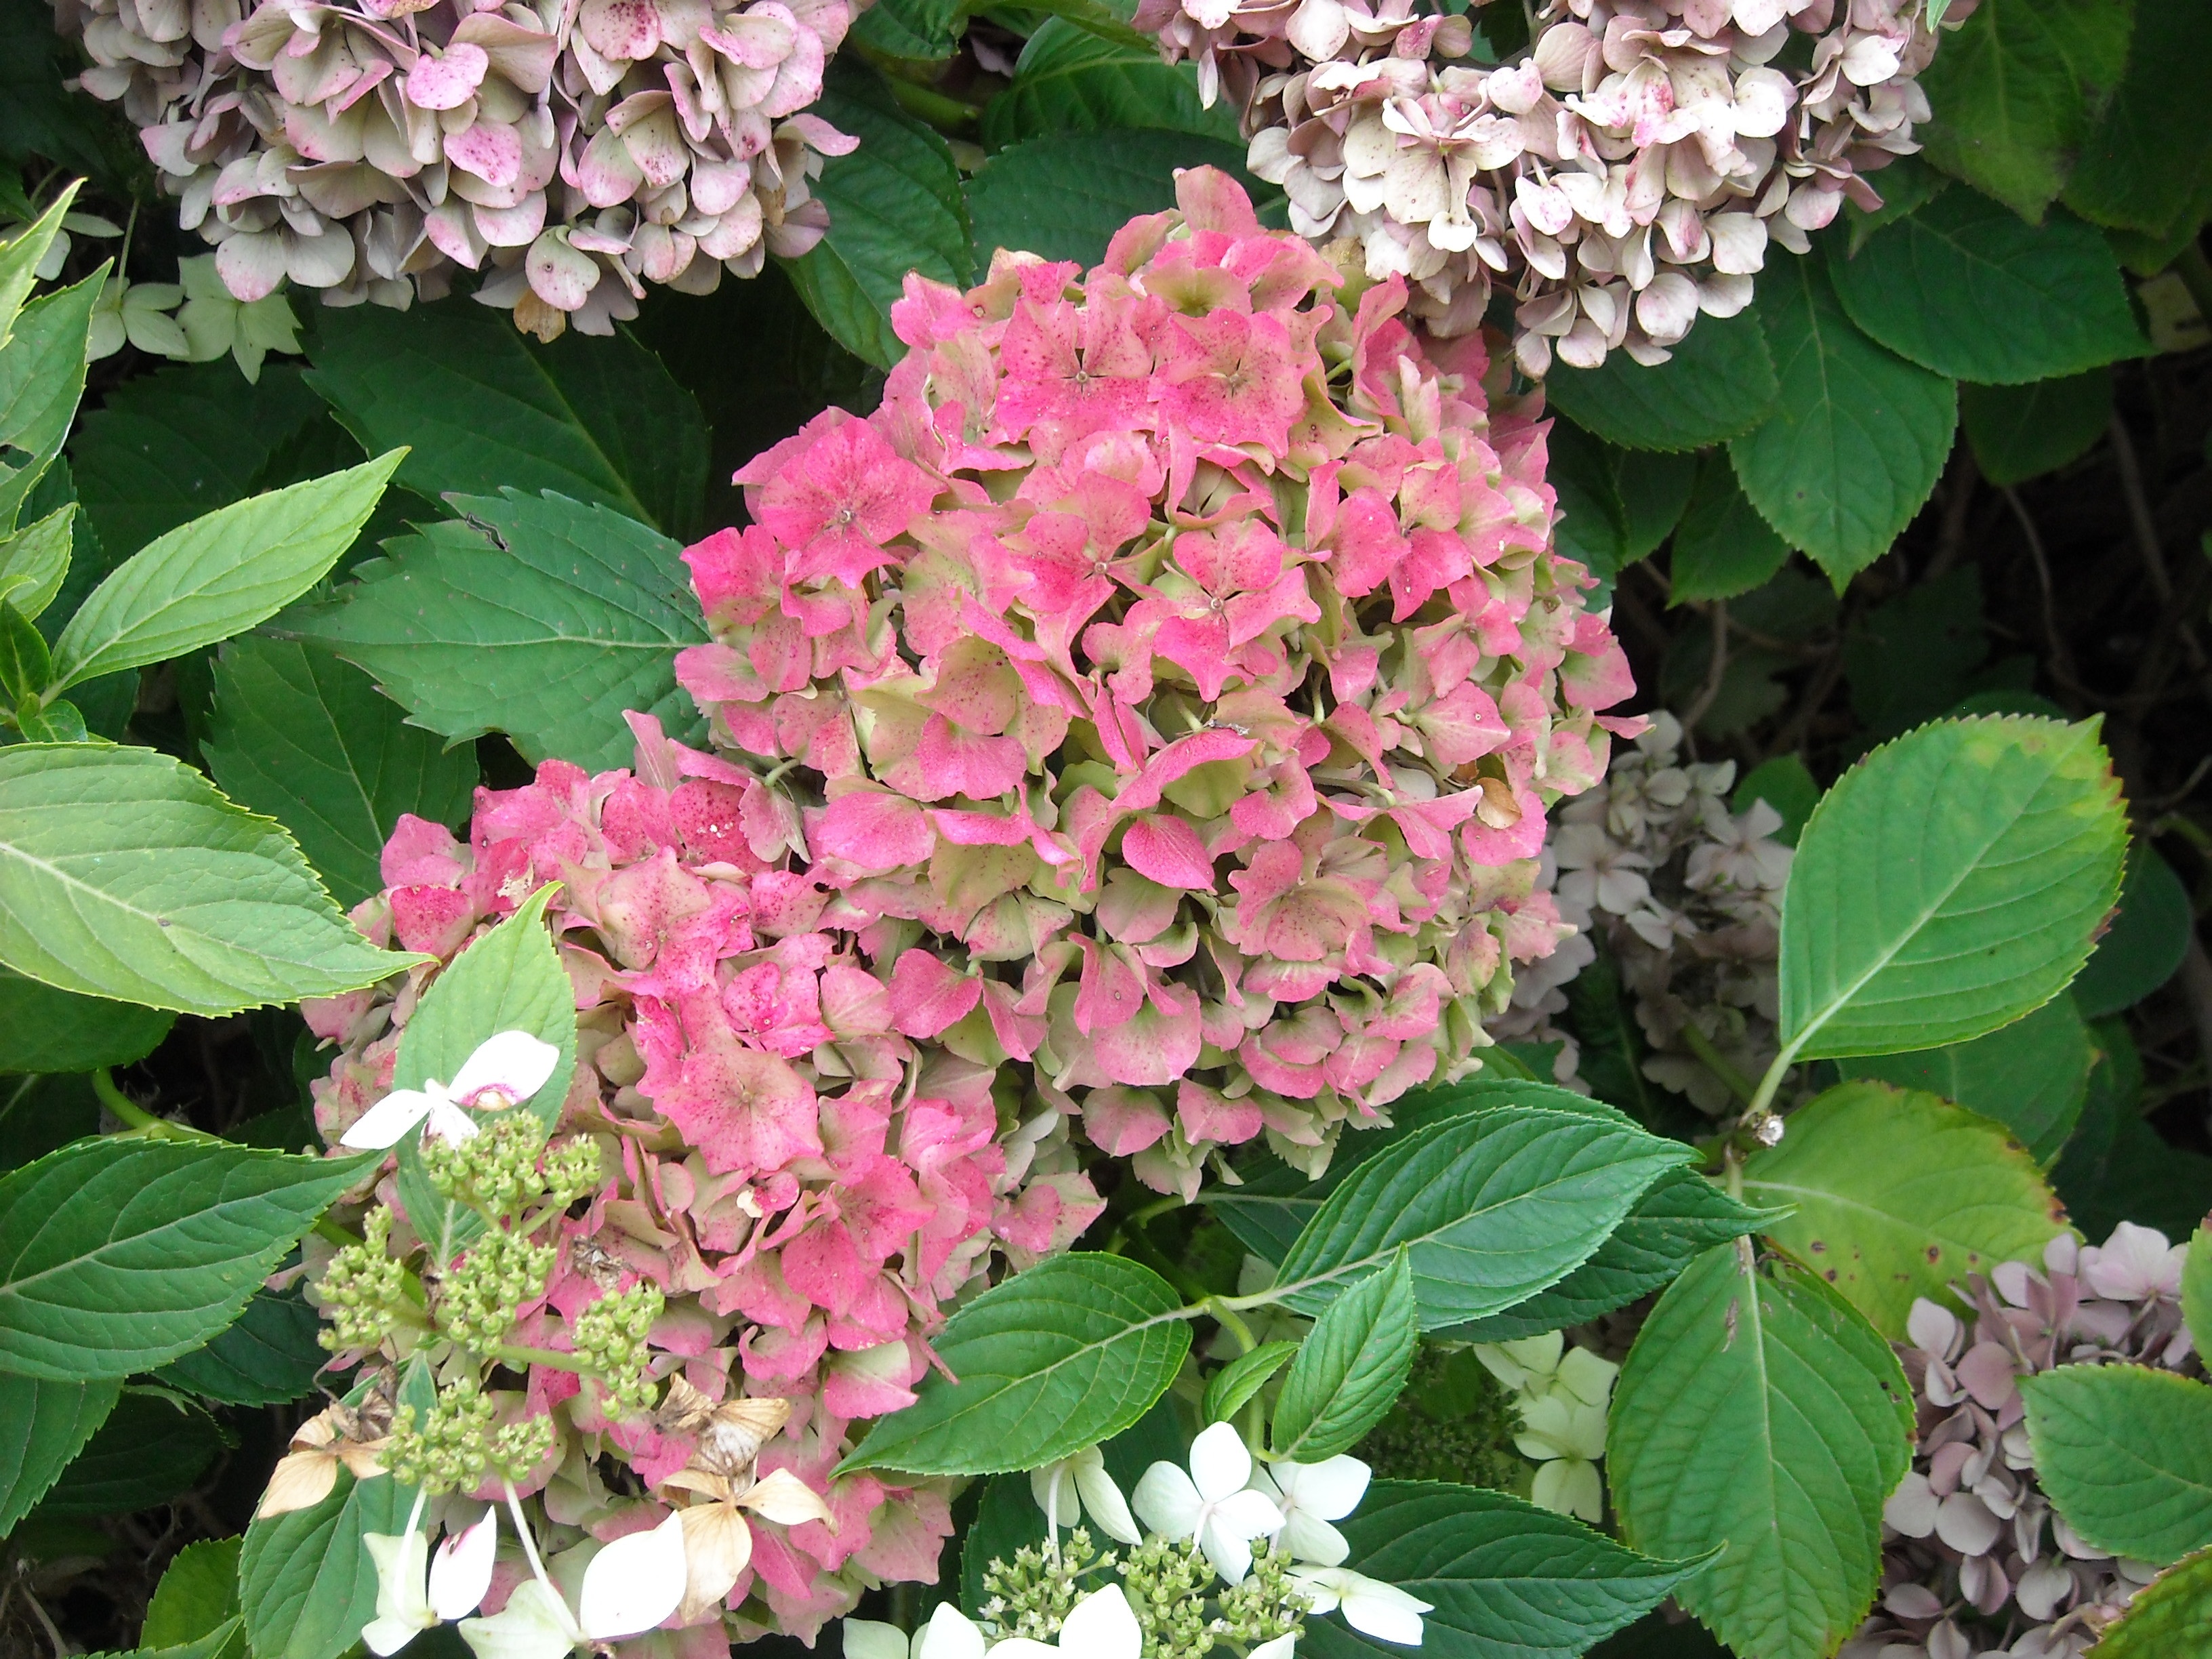
nature, plant, flower, bush, botany, blue, pink, hydrangea, flowers, shrub, garden plant, flowering plant, hydrangeaceae, cornales, annual plant, land plant, hydrangea serrata